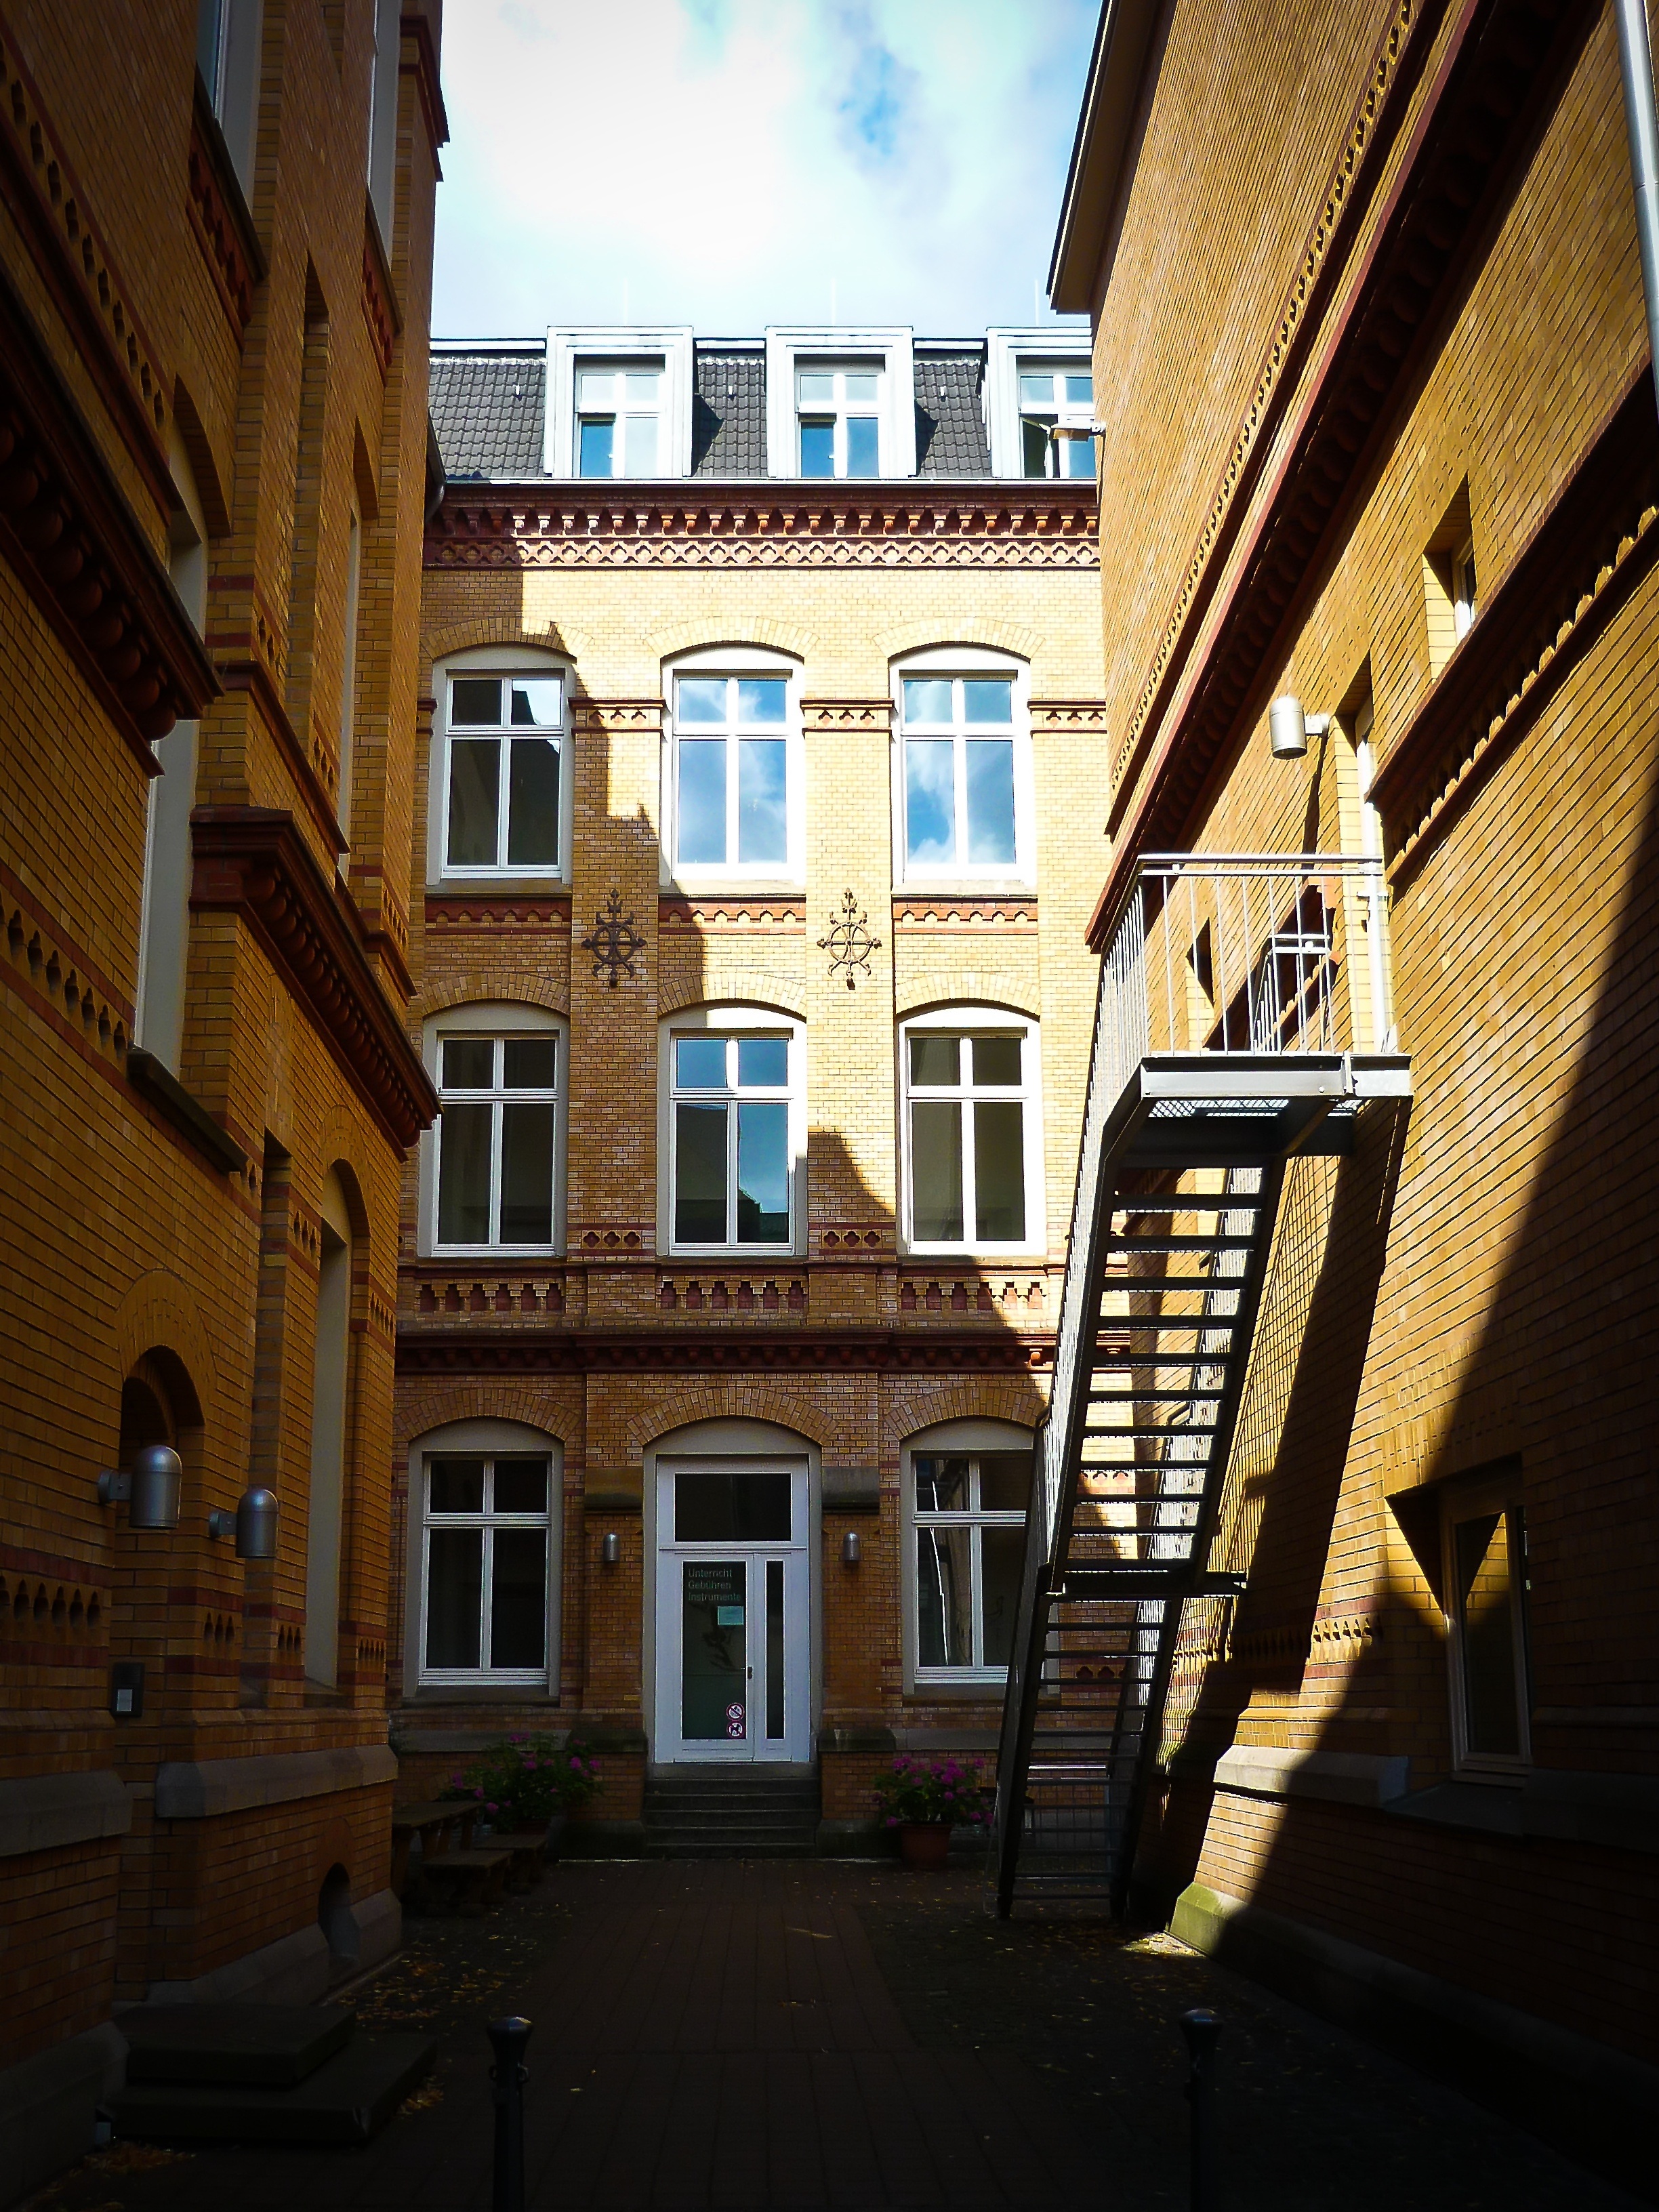
light, architecture, road, street, night, house, building, old, wall, downtown, evening, shadow, backyard, facade, brick, lighting, shape, urban area